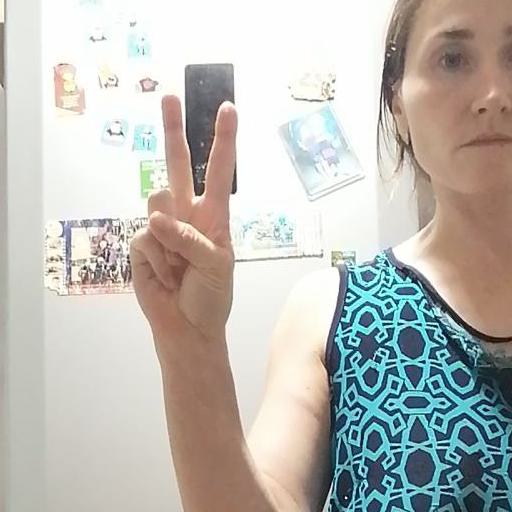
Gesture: peace